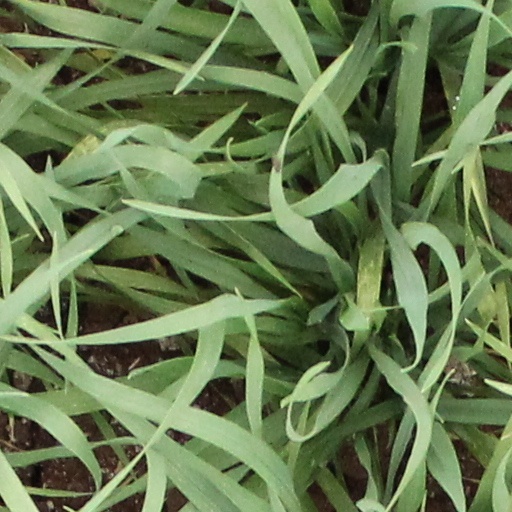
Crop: wheat